London Fire Brigade

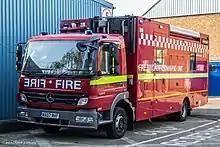
LFB Command Unit

The stations that are assigned both a dual pump ladder and a pump are generally the very busiest stations, stations with a large ground or specific risk. However, the East End of London is known for having lots of very busy stations with just a single appliance, due to budget cuts. The remaining stations equipped with a single pump ladder generally attend fewer than 2,000 calls per year.